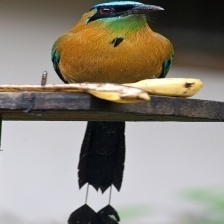
Species: TURQUOISE MOTMOT
Scientific name: EUMOMOTA SUPERCILIOSA